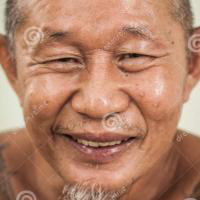
Age group: age 56-65